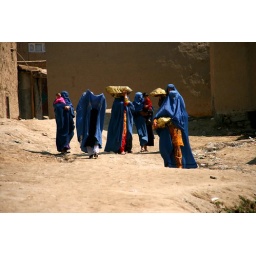
women walking to go to broom house for delivery of dishes they brought sweets in New year, called Nowrozi